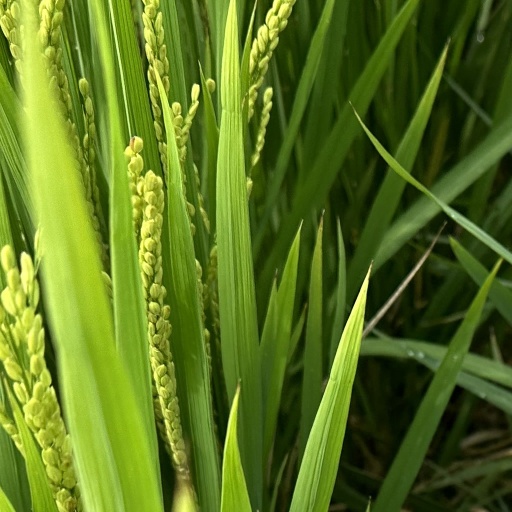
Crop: rice